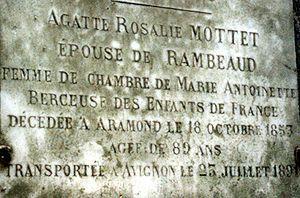
Le cimetière Saint-Véran à Avignon a été créé au début de la Restauration française. Il est situé avenue Stuart Mill.
Agathe de Rambaud, née Agathe Mottet est connue sous le nom de Madame de Rambaud, car épouse, puis veuve d'André de Rambaud. Née à Versailles, elle a été baptisée Agathe Rosalie Mottet dans l'église Saint-Louis de Versailles le 10 décembre 1764. Elle est morte à Aramon, dans le Gard, le 19 octobre 1853 et a été enterrée au cimetière Saint-Véran, à Avignon.